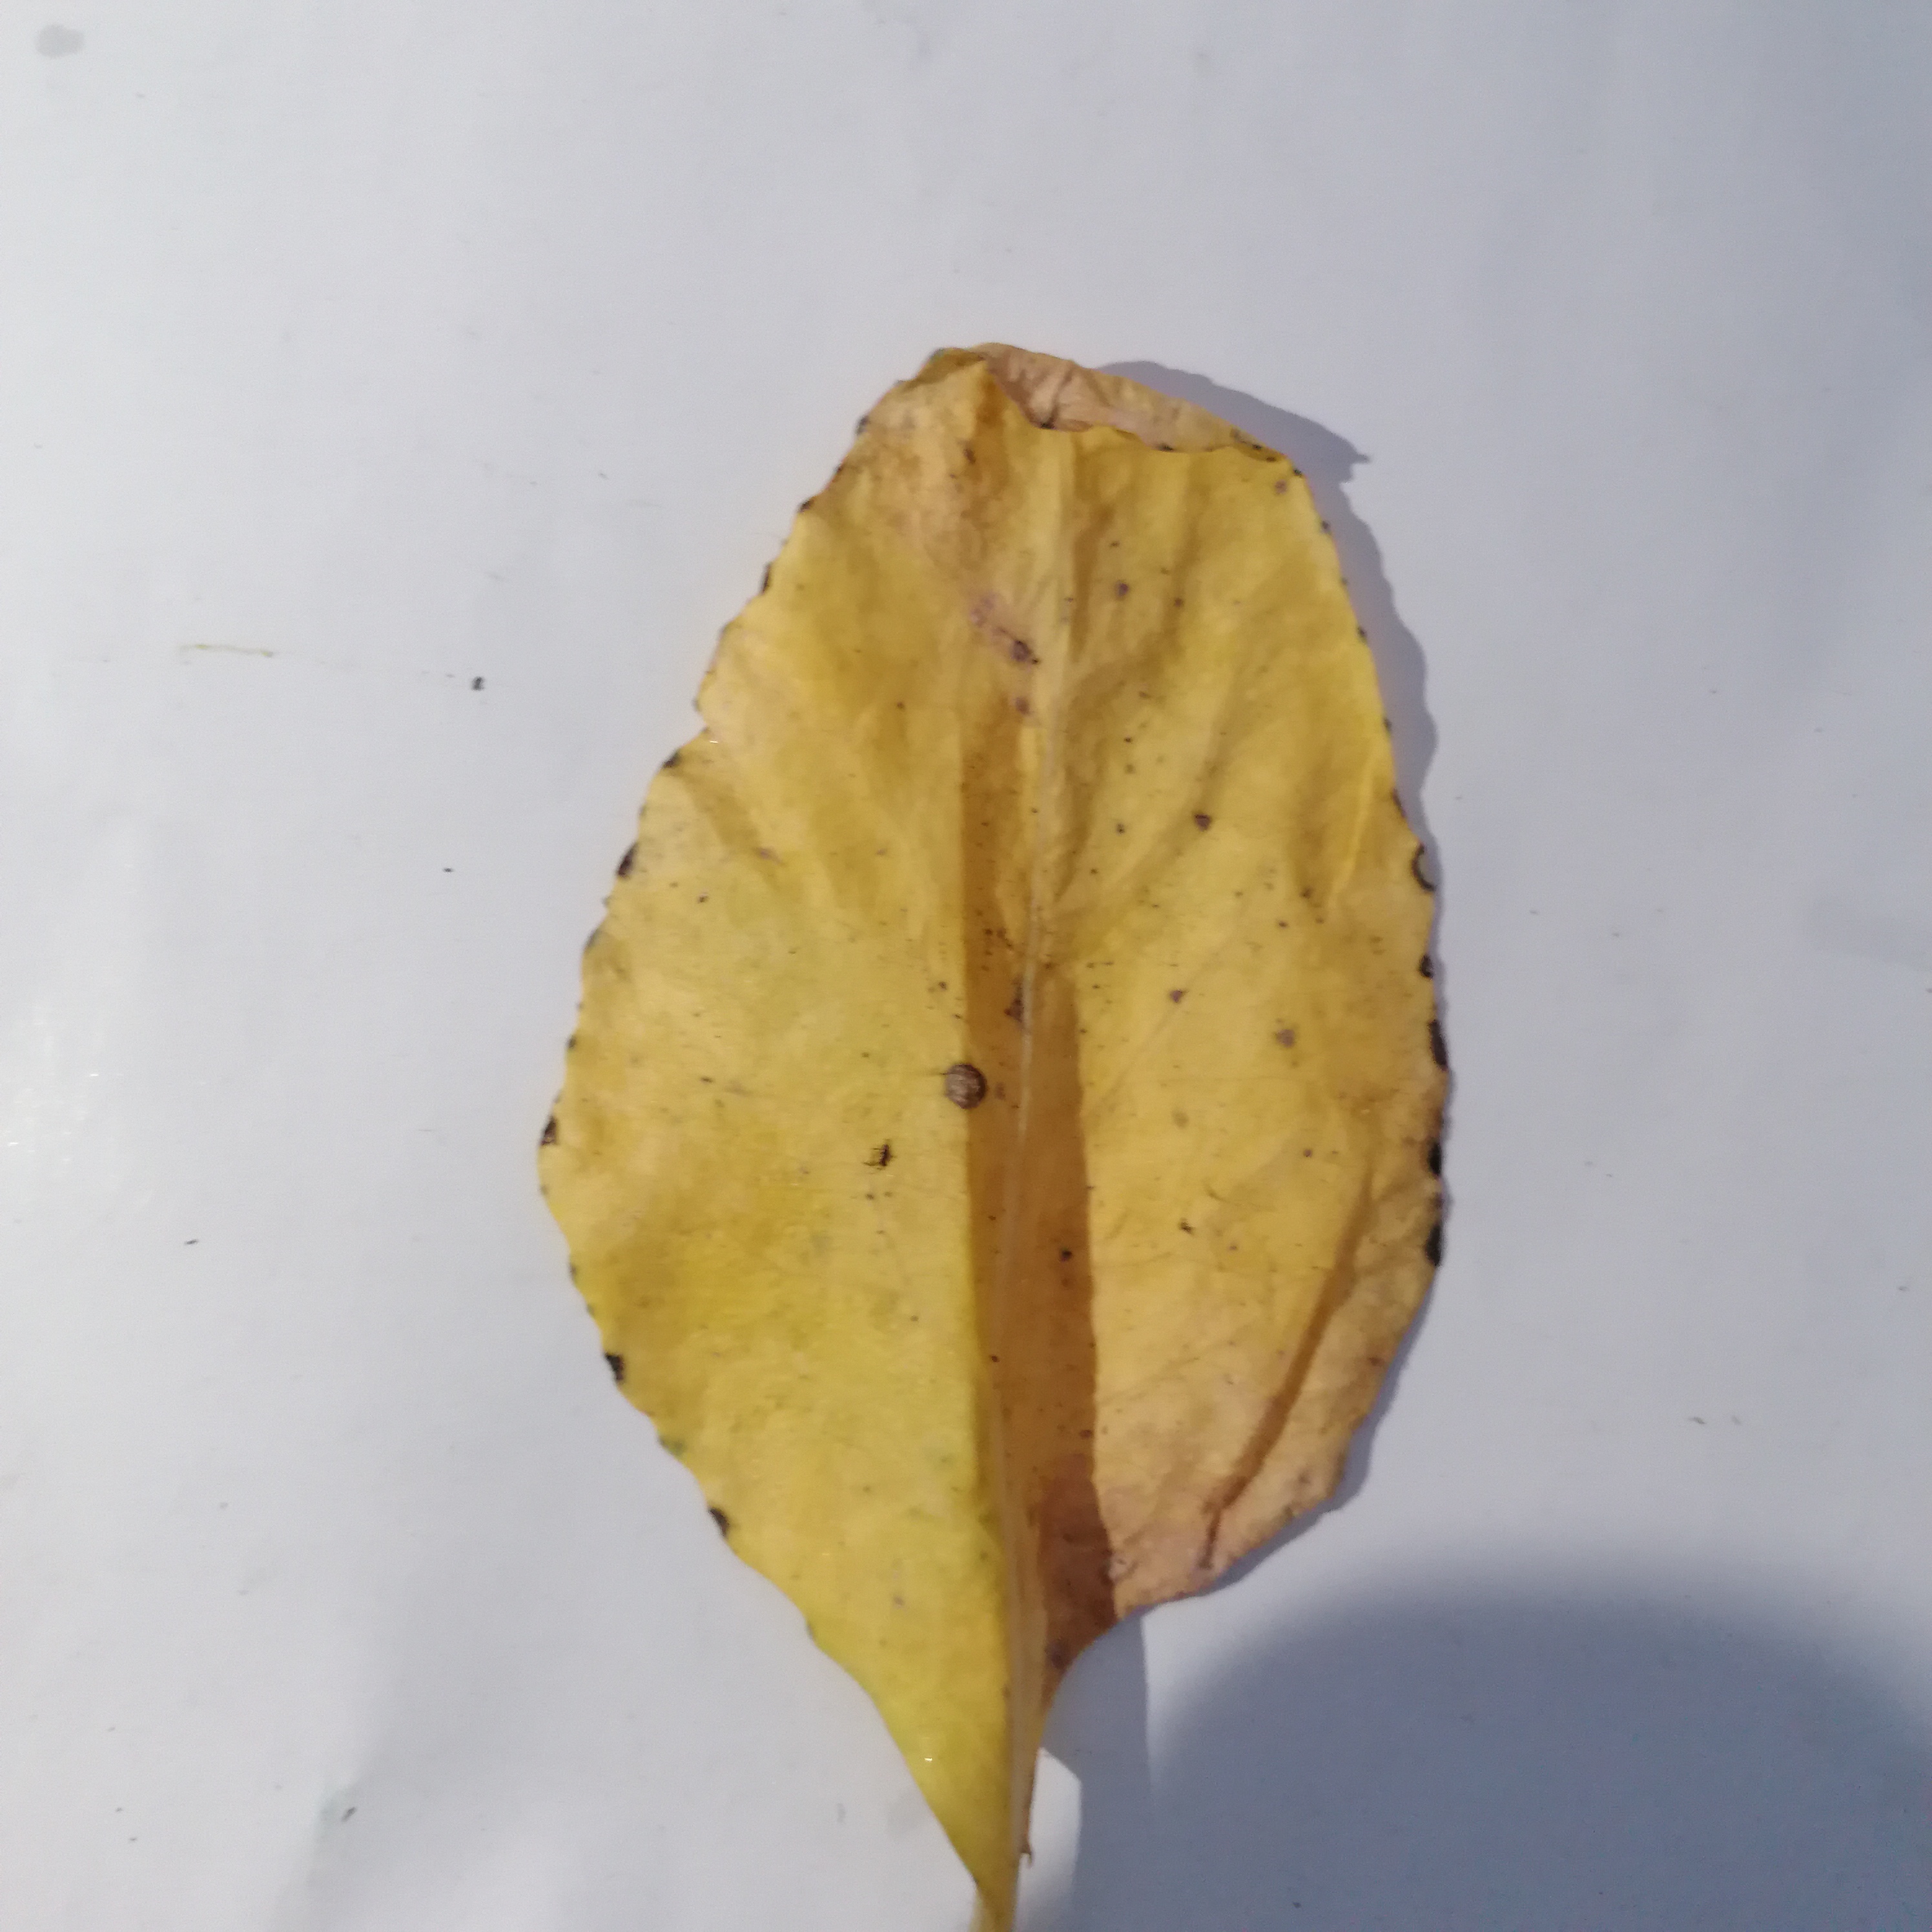
Label: Black Rot